Maurice Allais

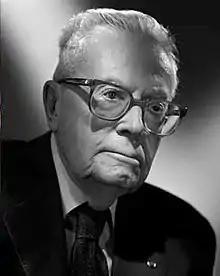
Maurice Allais

Maurice Félix Charles Allais (31 May 19119 October 2010) was a French physicist and economist, the 1988 winner of the Nobel Memorial Prize in Economic Sciences "for his pioneering contributions to the theory of markets and efficient utilization of resources", along with John Hicks (Value and Capital, 1939) and Paul Samuelson (The Foundations of Economic Analysis, 1947), to neoclassical synthesis. They formalize the self-regulation of markets, which Keynes refuted but reiterated some of Allais's ideas.